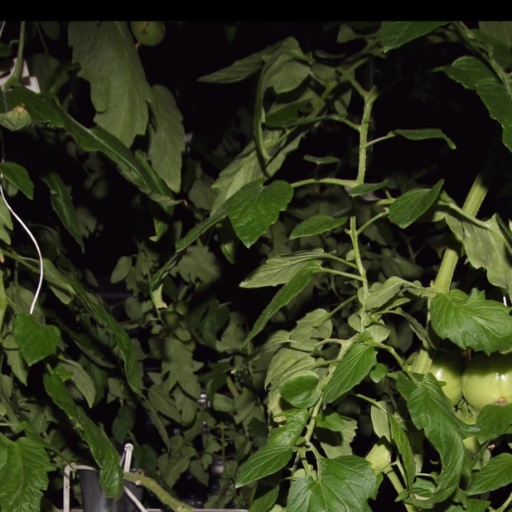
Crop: tomato